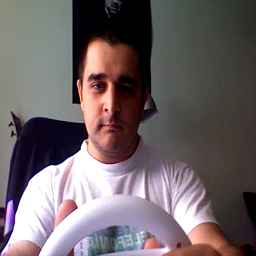
A man in a white t-shirt holding a white toy steering wheel
A man with a steering wheel remote control in his hands.
A man is holding a video game steering wheel.
A man sitting in a room with a poster on the wall.
A man holding a Nintendo Wii game controller.